Natural Hazards Commission

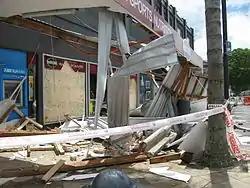
Gisborne Earthquake, 2007

In its first 65 years, the commission was called on to settle only relatively minor claims and the disaster fund continued to grow, reaching $6.1 billion by August 2010. The most notable natural disaster during this period was the 1979 Abbotsford landslip, near Dunedin, that caused the destruction of 69 houses. A subsequent commission of enquiry led, in 1984, to land damage being covered. Another noteworthy event was the 2007 Gisborne earthquake after which the EQC received over 3,100 claims and paid out over $16 million. A more significant series of payouts was required after the 2010–2011 Canterbury and Christchurch earthquakes (see ).